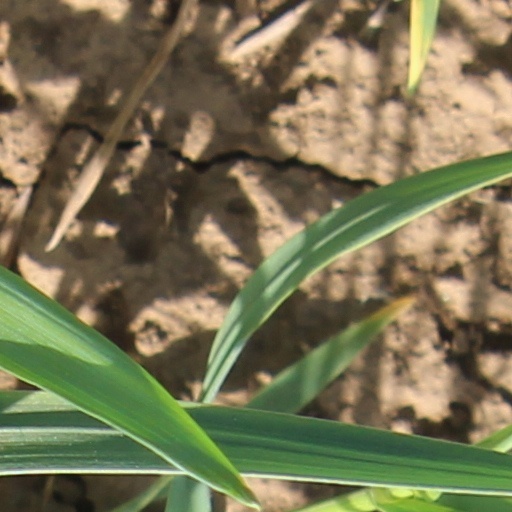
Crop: wheat